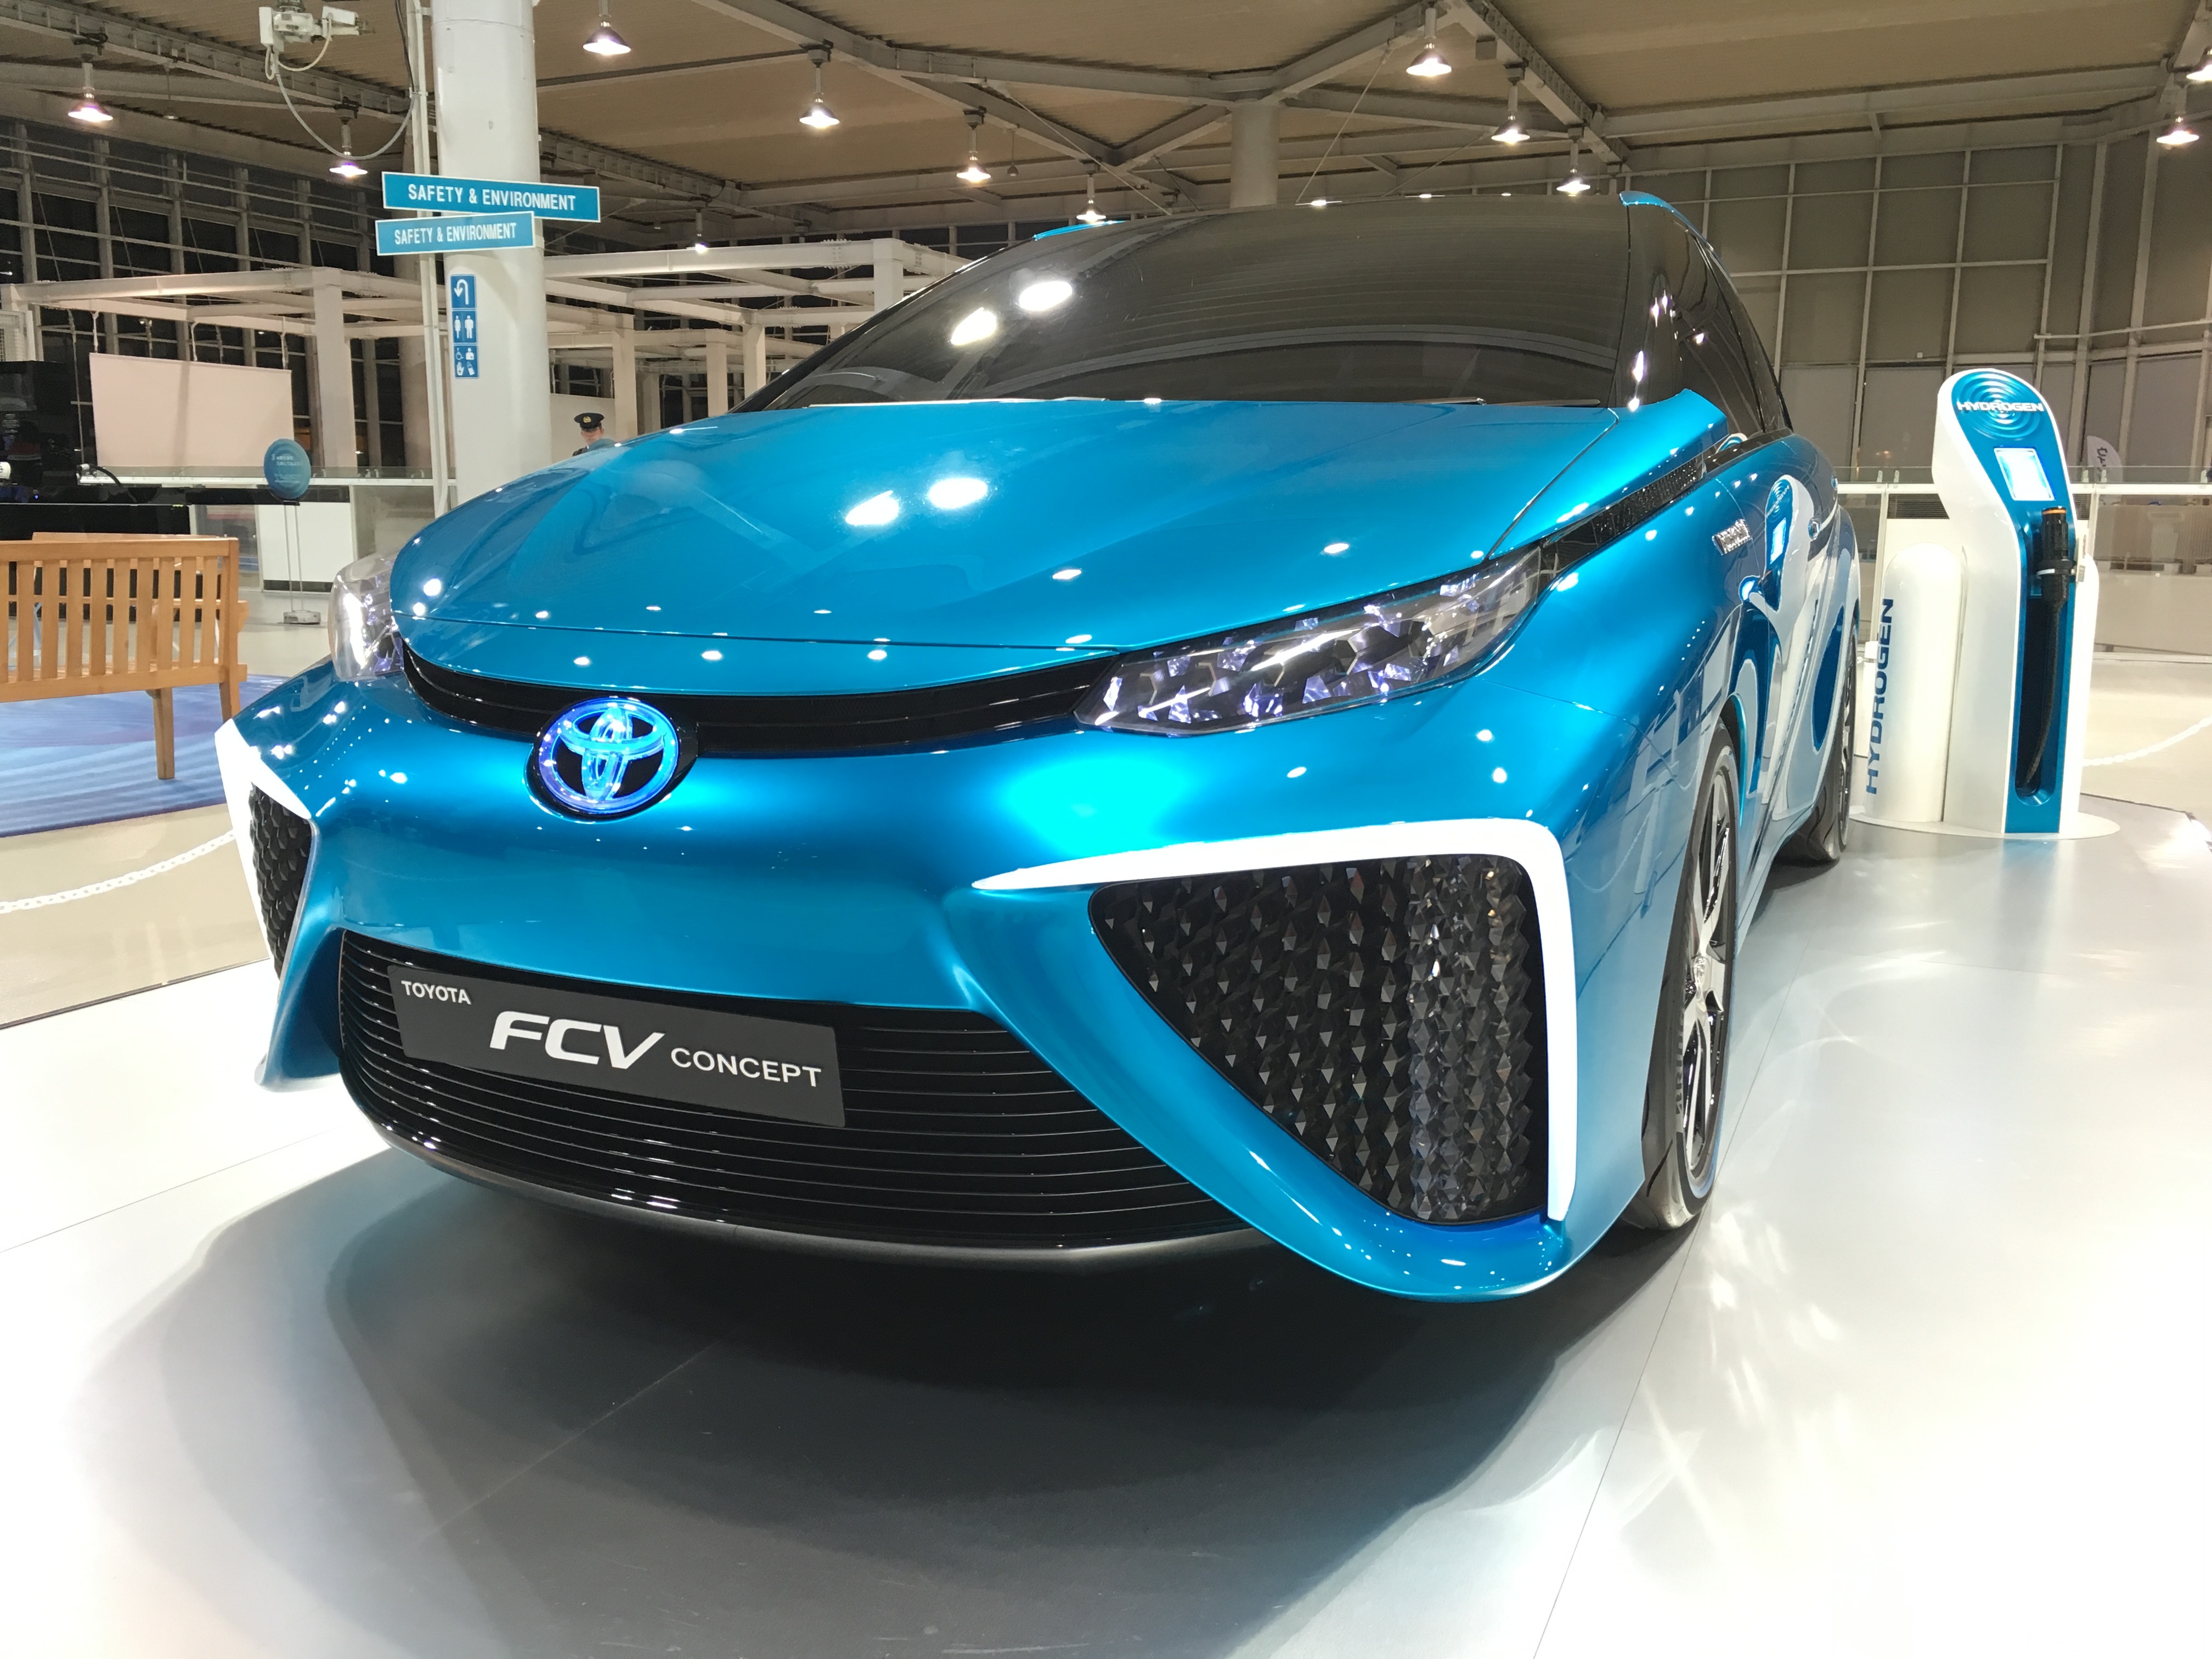
car, vehicle, sports car, bumper, supercar, toyota, exhibition, eco friendly, auto show, concept car, mirai, ecv, land vehicle, automobile make, automotive exterior, automotive design, mid size car